Josephine Brandell

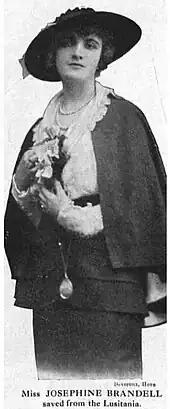
Josephine Mary Brandell photographed for "The Graphic" (1915)

After Brandell had played on Broadway in the spring of 1915 on May 1 she boarded the RMS "Lusitania" to return to London. She was accompanied by Mrs Mabel Crichton, the wife of a friend. The actress knew of the danger of being hit by a submarine in British territorial waters and she was not confident that the ship could outrace a submarine and, as she put it, was "in a state" for much of the voyage. She and Mabel Crichton (who did not survive the sinking) became friendly with their tablemates: Max Schwarcz and Francis Bertram Jenkins. However, despite the convivial company on board Brandell never got over her feeling of dread. Jenkins did not help matters by pointing out the shortage of lifebelts on board. Brandell begged Mabel Crichton to allow her to stay the night in Crichton's cabin because she was so frightened. Crichton welcomed Brandell into her cabin and spent most of the night trying to reassure her that nothing would happen to them. However, Brandell's fears were proved right and the next day on May 7, 1915, the "Lusitania" was torpedoed by a German submarine and sank. In her written deposition to the authorities Brandell wrote: